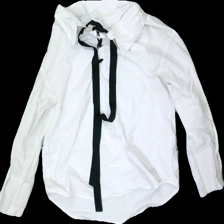
View: front
Type: Blouse
Category: Ladies
Brand: Zara
Colors: White, Black
Material: 69% Cotton 31% Polyester
Cut: Regular
Size: L
Season: All
Stains: Minor
Price range: <50
Recommended usage: Export
Description: white blouse
Comment: several stains